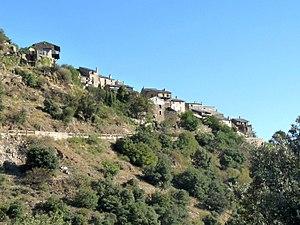
Arrivée sur Canaveilles , Pyrénées-Orientales, France
Canaveilles est une commune française située dans le département des Pyrénées-Orientales, en région Occitanie.